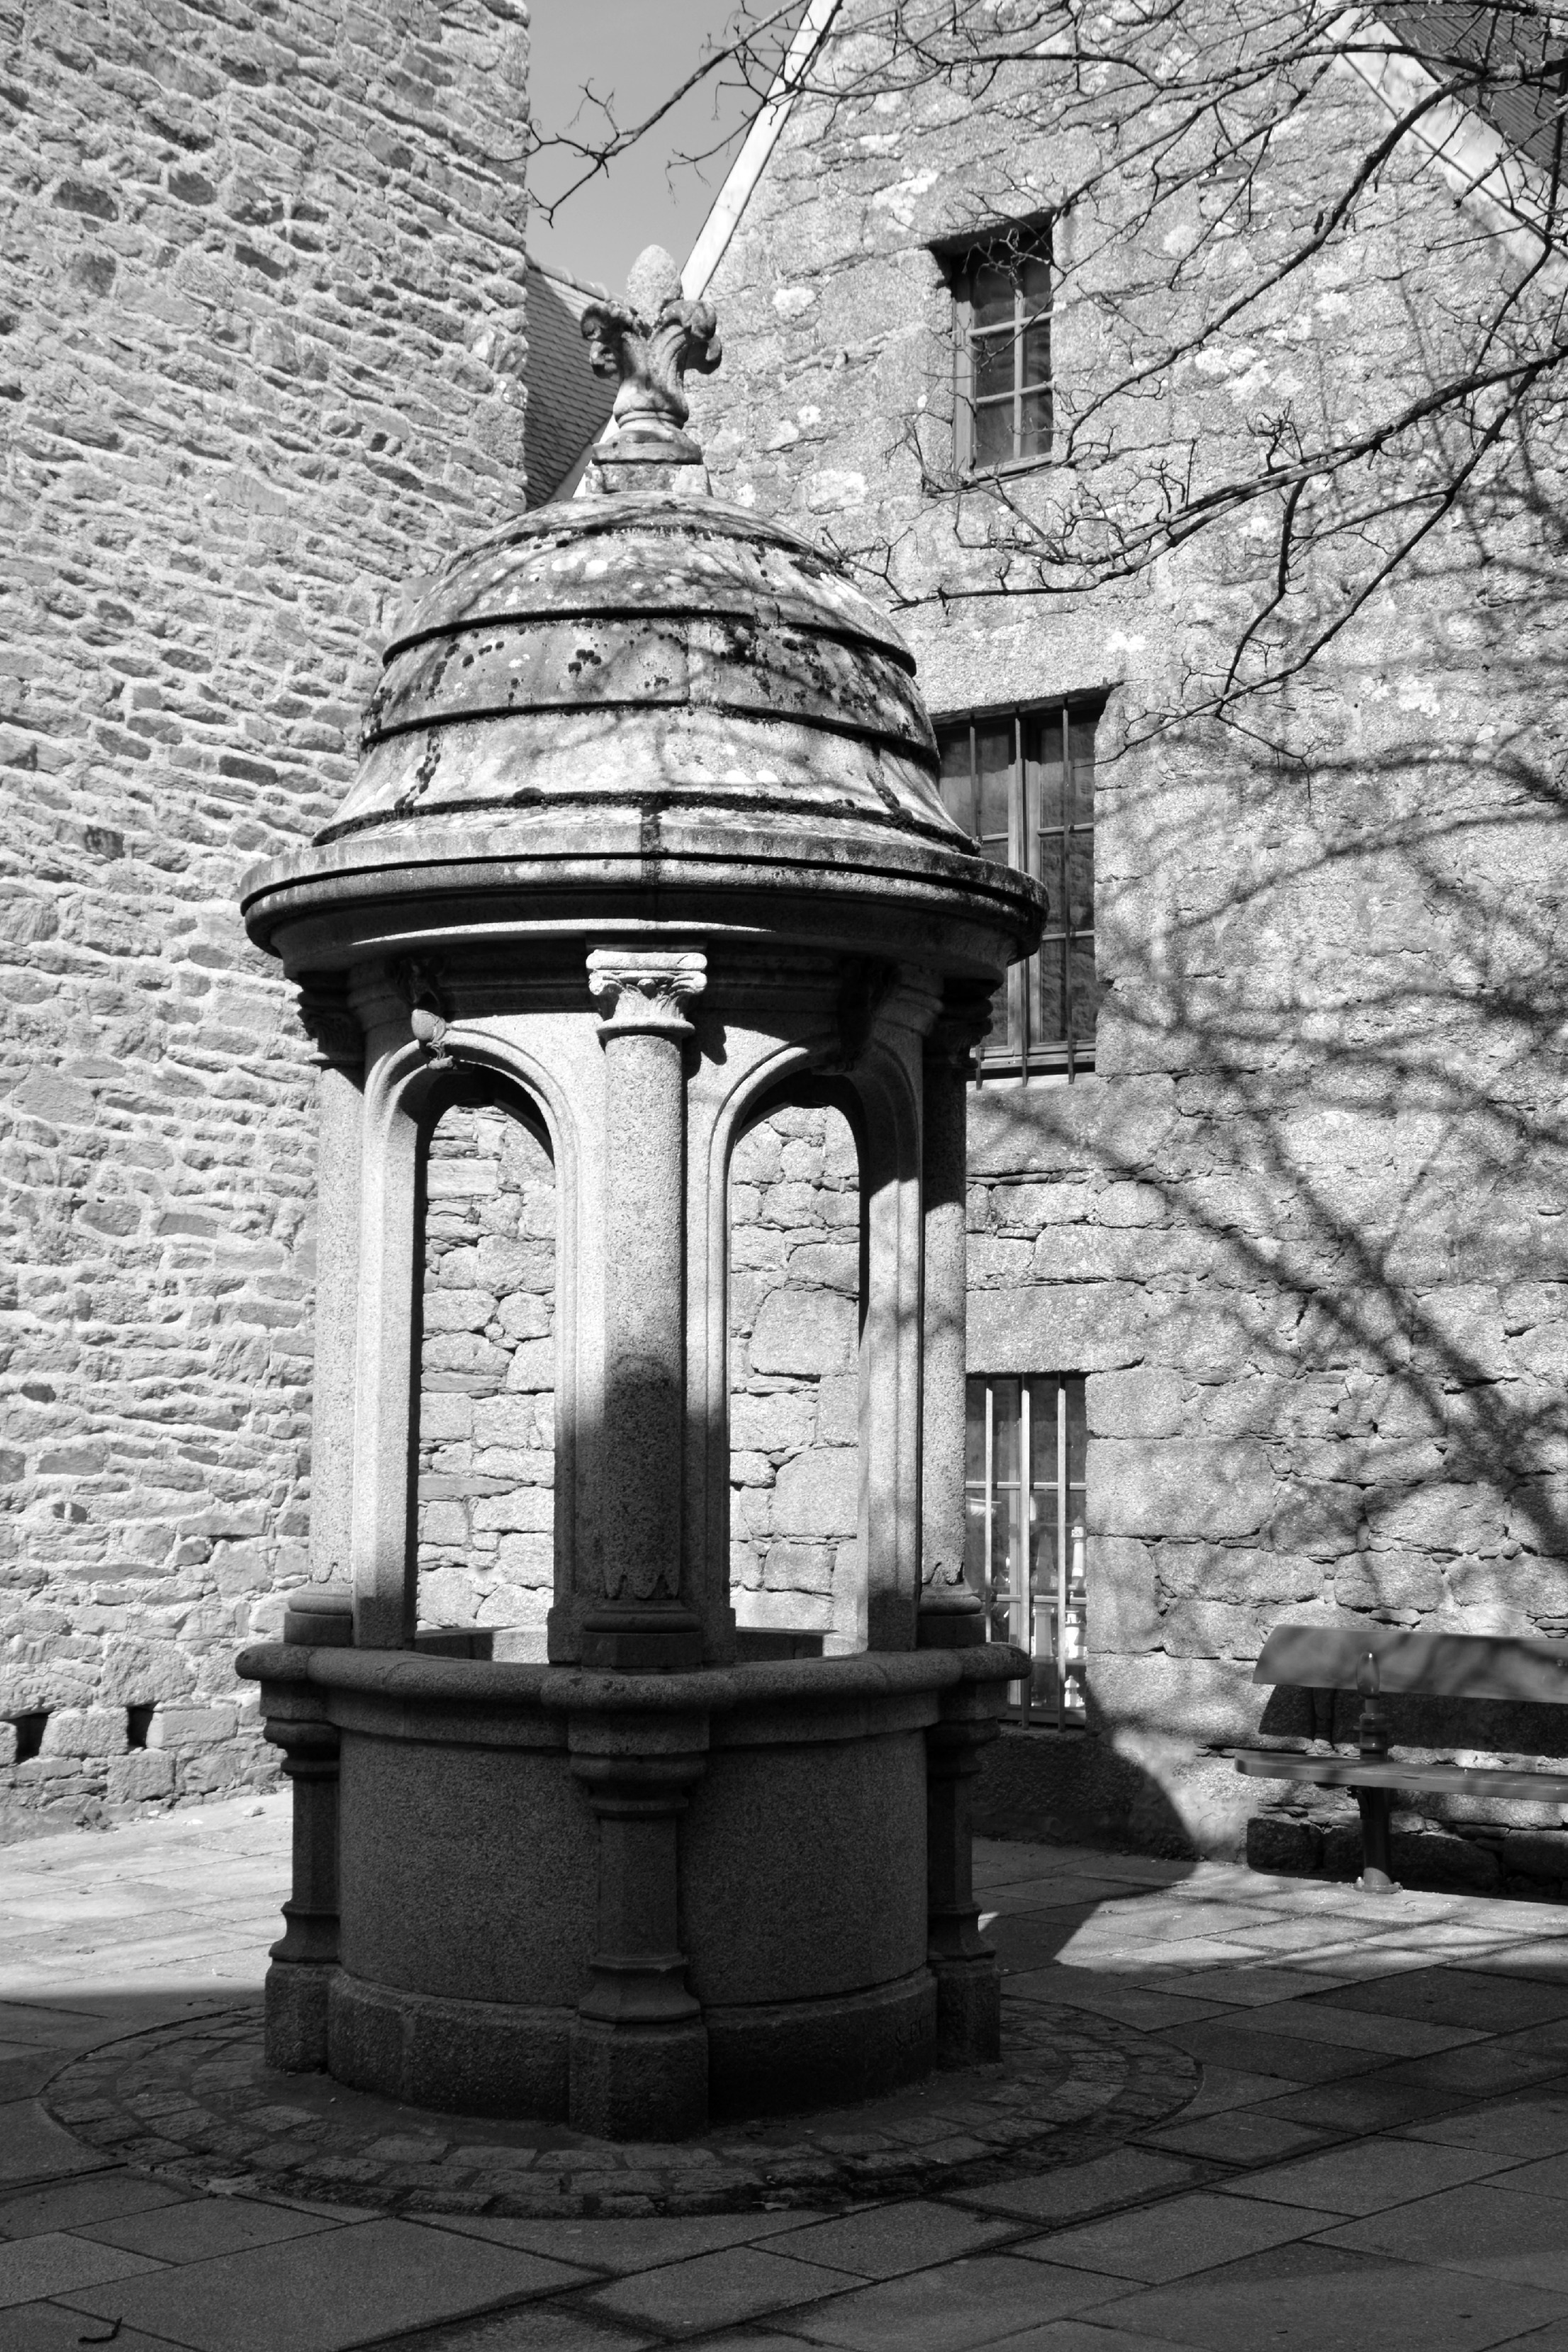
water, light, black and white, architecture, white, column, tower, shadow, landmark, contrast, monochrome, temple, shrine, size, history, pierre, granite, former, brittany, light and shade, monochrome photography, ancient history, then